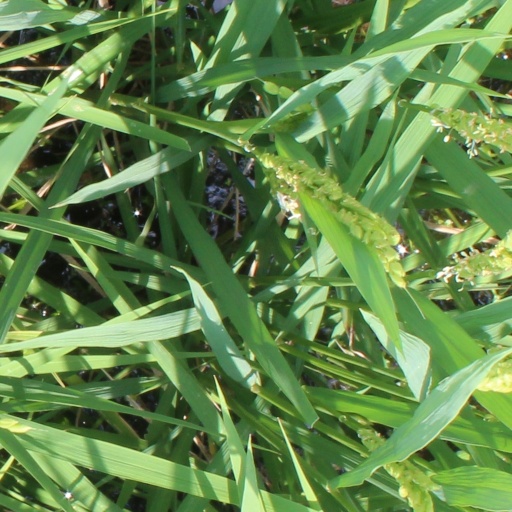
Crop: rice